Denmark

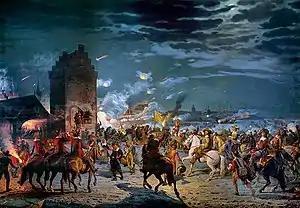
The Assault on Copenhagen on 11 February 1659 during the Second Northern War. Danish defenders under King Frederick III successfully repelled the forces of the Swedish Empire. Painting by Frederik Christian Lund.

Seeing an opportunity to tear up the Treaty of Brømsebro, King Frederick III of Denmark, in 1657, declared war on Sweden, the latter being deeply involved in the Second Northern War (1655–1660), and marched on Bremen-Verden. This led to a massive Danish defeat as the armies of King Charles X Gustav of Sweden conquered Jutland and, following the Swedish March across the frozen Danish straits, occupied Funen and much of Zealand before signing the Peace of Roskilde in February 1658, which gave Sweden control of Scania, Blekinge, Bohuslän, Trøndelag, and the island of Bornholm. Charles X Gustav quickly regretted not having ruined Denmark and in August 1658, he launched a second attack on Denmark, conquered most of the Danish islands, and began a two-year-long siege of Copenhagen. King Frederick III actively led the defence of the city, rallying its citizens to take up arms, and repelled the Swedish attacks. The siege ended following the death of Charles X Gustav in 1660. In the ensuing peace settlement, Denmark managed to maintain its independence and regain control of Trøndelag and Bornholm. Attaining great popularity following the war, Frederick III used this to disband the elective monarchy in favour of absolute monarchy, which lasted until 1848 in Denmark.